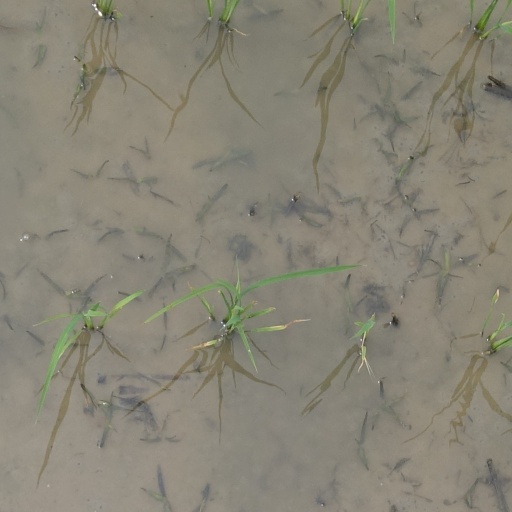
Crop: rice